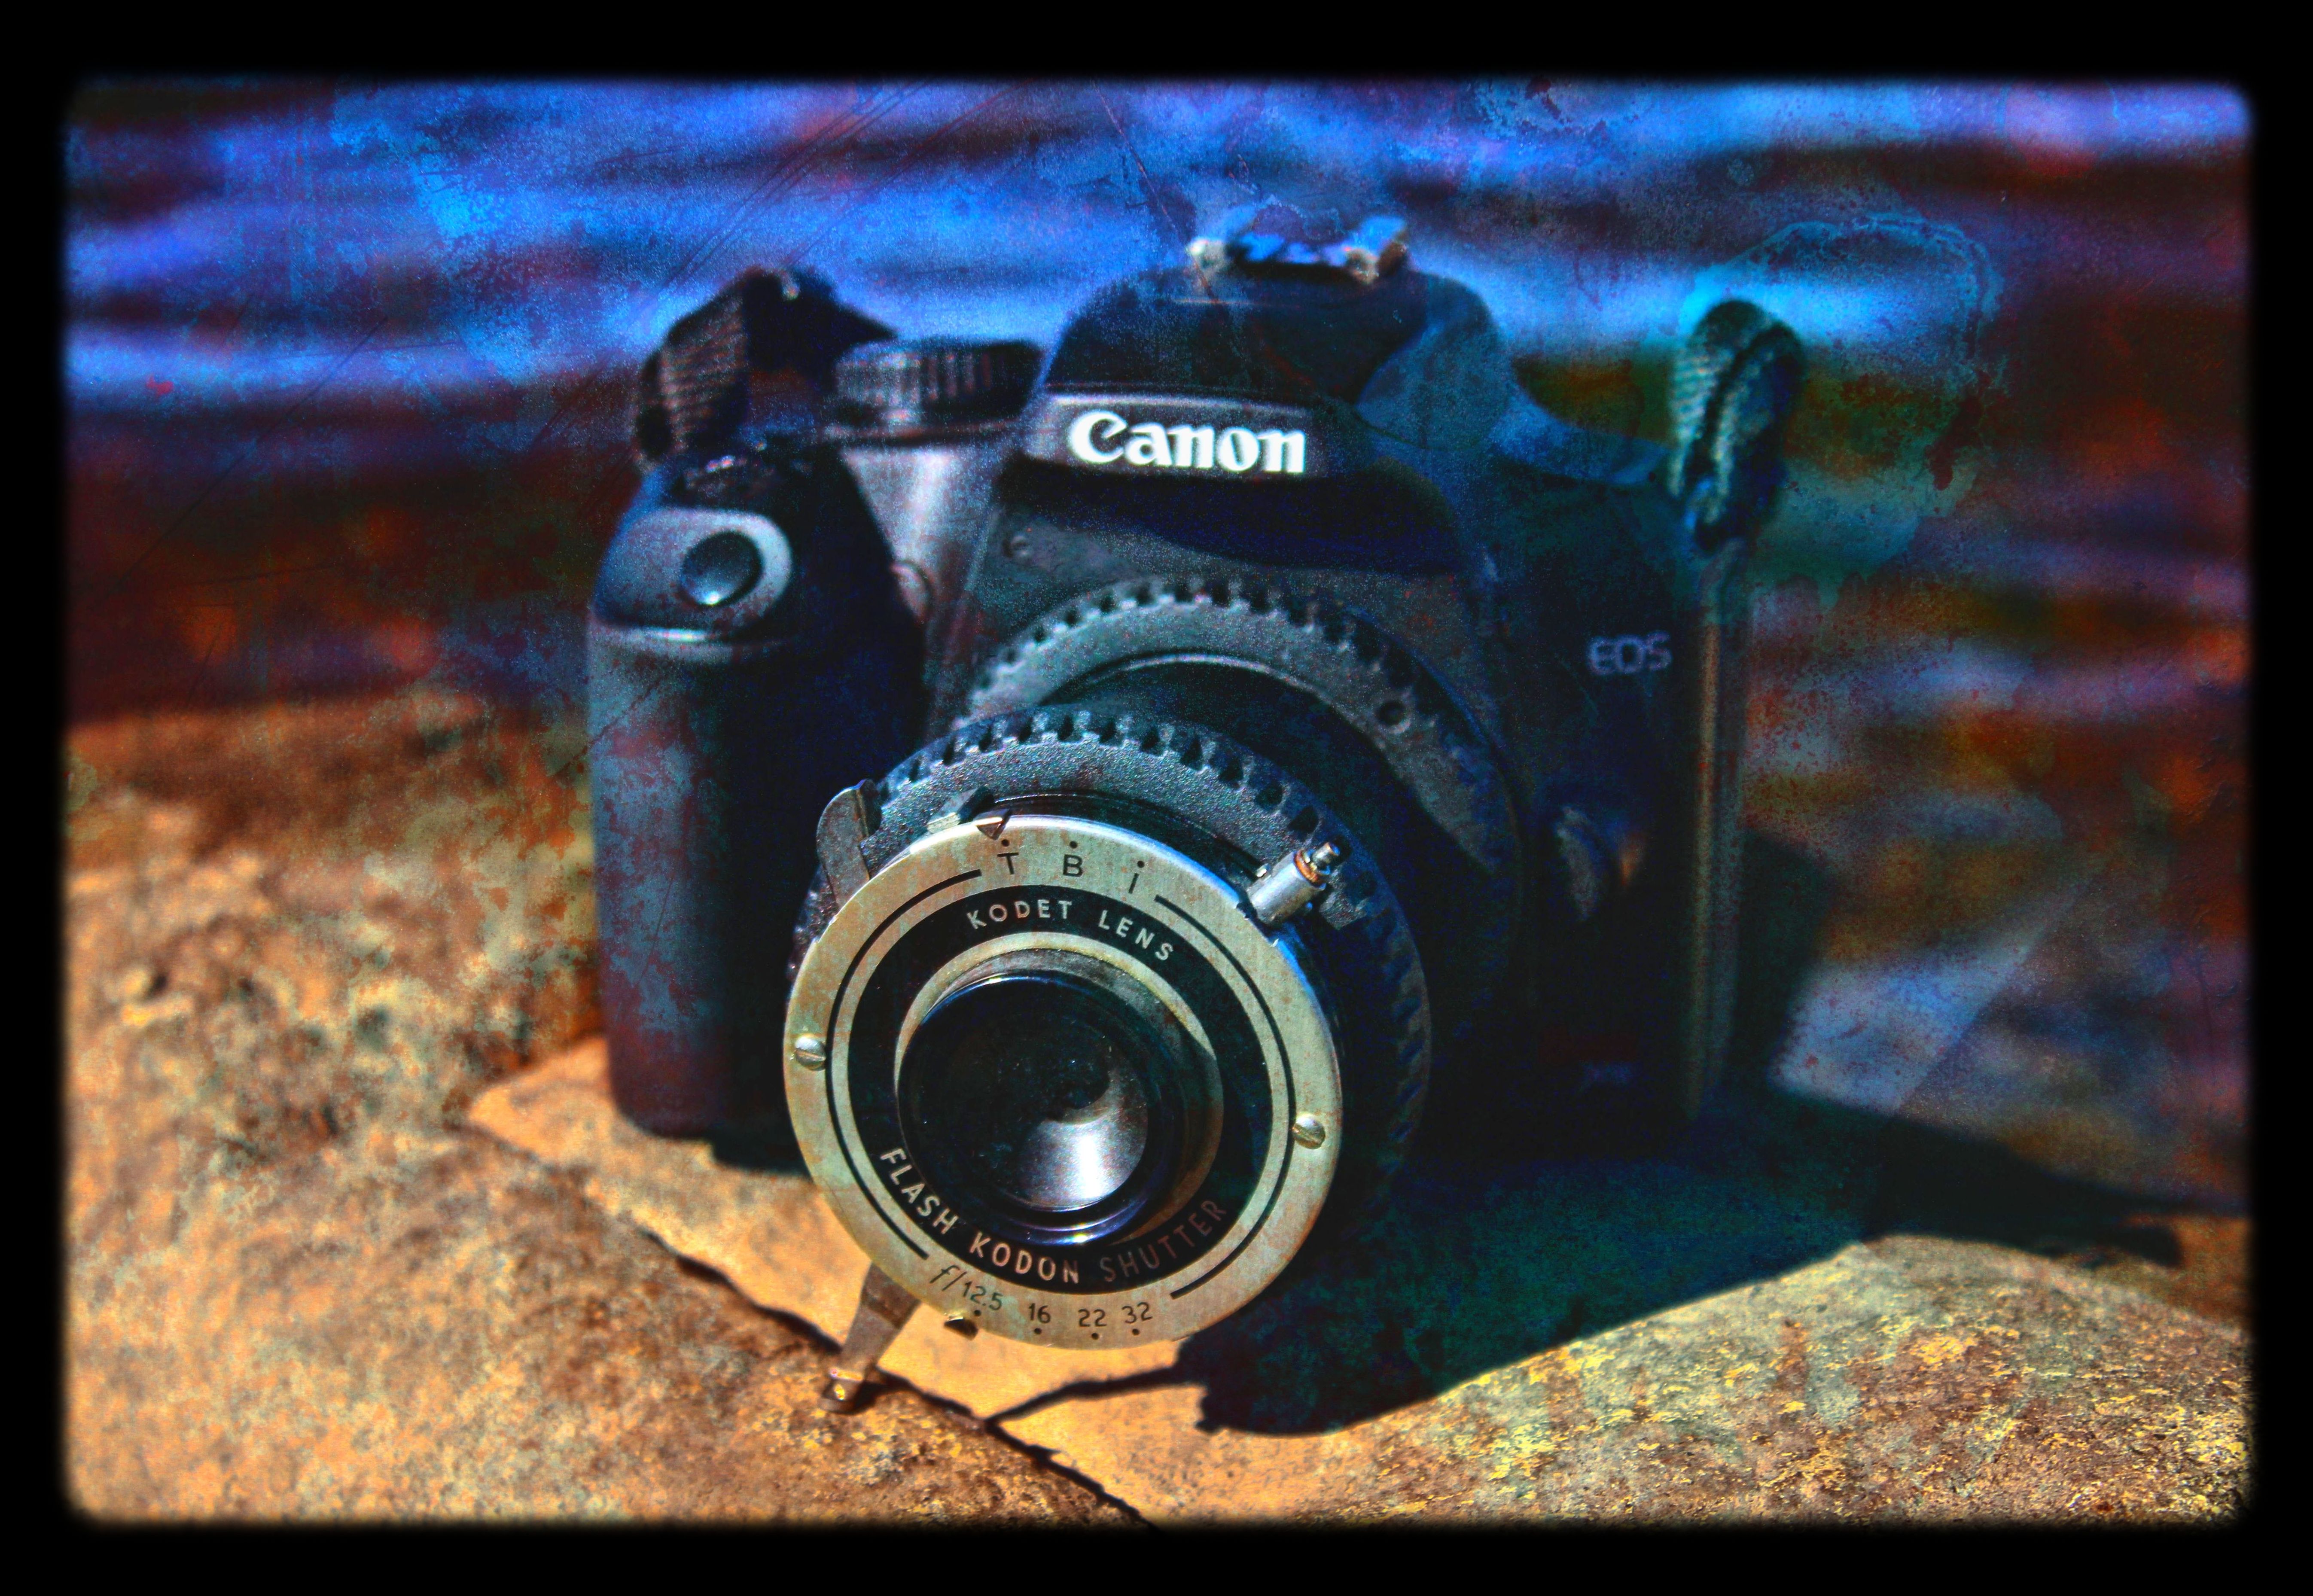
camera, dslr, canon, reflex camera, digital camera, kodaktouristjr, vintagelens, digital slr, single lens reflex camera, cameras optics